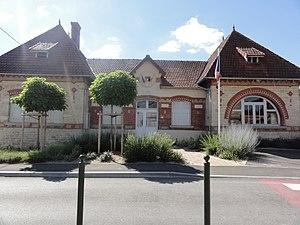
Goudelancourt-lès-Berrieux (Aisne) mairie
Goudelancourt-lès-Berrieux est une commune française située dans le département de l'Aisne, en région Hauts-de-France.